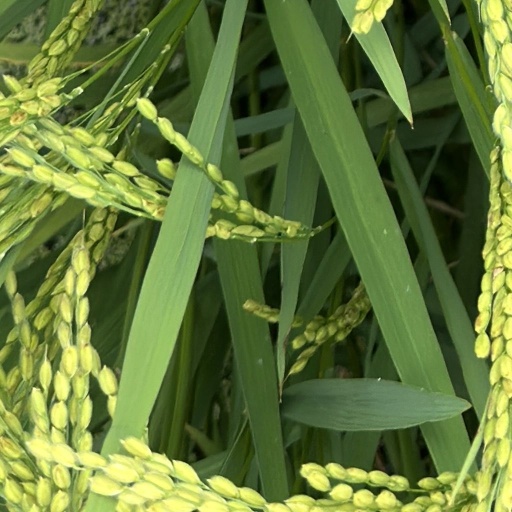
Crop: rice